Grammatical Framework (programming language)

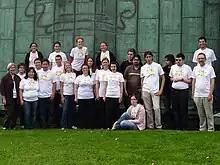
Group photo from the 2009 GF Summer School in Gothenburg, Sweden

The first GF summer school was held in 2009 in Gothenburg, Sweden. It was a collaborative effort to create grammars of new languages in Grammatical Framework, GF. These grammars were added to the Resource Grammar Library, which previously had 12 languages. Around 10 new languages are already under construction, and the School aimed to address 23 new languages. All results of the Summer School were made available as open-source software released under the LGPL license.